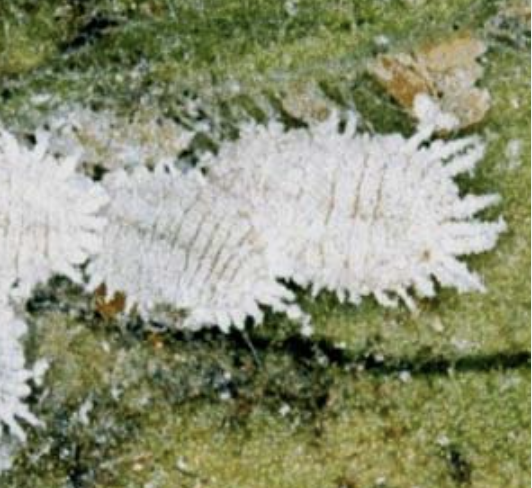
Label: mealybug_infestation